Arthur Tedder, 1st Baron Tedder

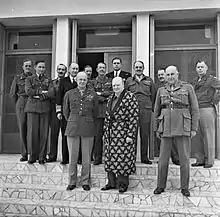
A convalescent Winston Churchill meets the outgoing and incoming Supreme Commanders in the Mediterranean, Dwight D. Eisenhower, to Churchill's right, and Henry Maitland Wilson, to his left. Behind them stand (from left to right), John Whiteley, Air Marshal Arthur Tedder, Brigadier G. S. Thompson, Admiral Sir John Cunningham, unknown, Sir Harold Alexander, Captain M. L. Power, Humfrey Gale, Leslie Hollis, and Eisenhower's chief of staff, Walter Bedell Smith.

Tedder oversaw the buildup of the air arm in the Western Desert and, more importantly, the development of new more effective operational and administrative policies which turned it into a highly effective force which was key to the Allied victory at the decisive Battle of El Alamein in October 1942. One of his bombing tactics became known as the "Tedder Carpet". He was advanced to Knight Grand Cross of the Order of the Bath on 27 November 1942 in recognition of his services in the Middle East.